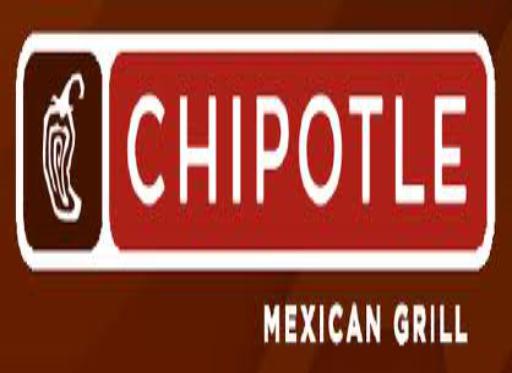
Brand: Chipotle Mexican Grill-1
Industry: Clothes